On Joo-wan

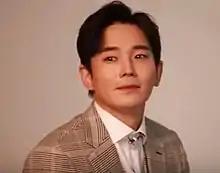
On Joo-wan in 2019.

Song Jeong-sik (born December 11, 1983), better known by his stage name On Joo-wan, is a South Korean actor. He won widespread praise for his leading role in the film "The Peter Pan Formula", and also appeared in "My Mighty Princess", "12 Signs of Love", and "The Five".